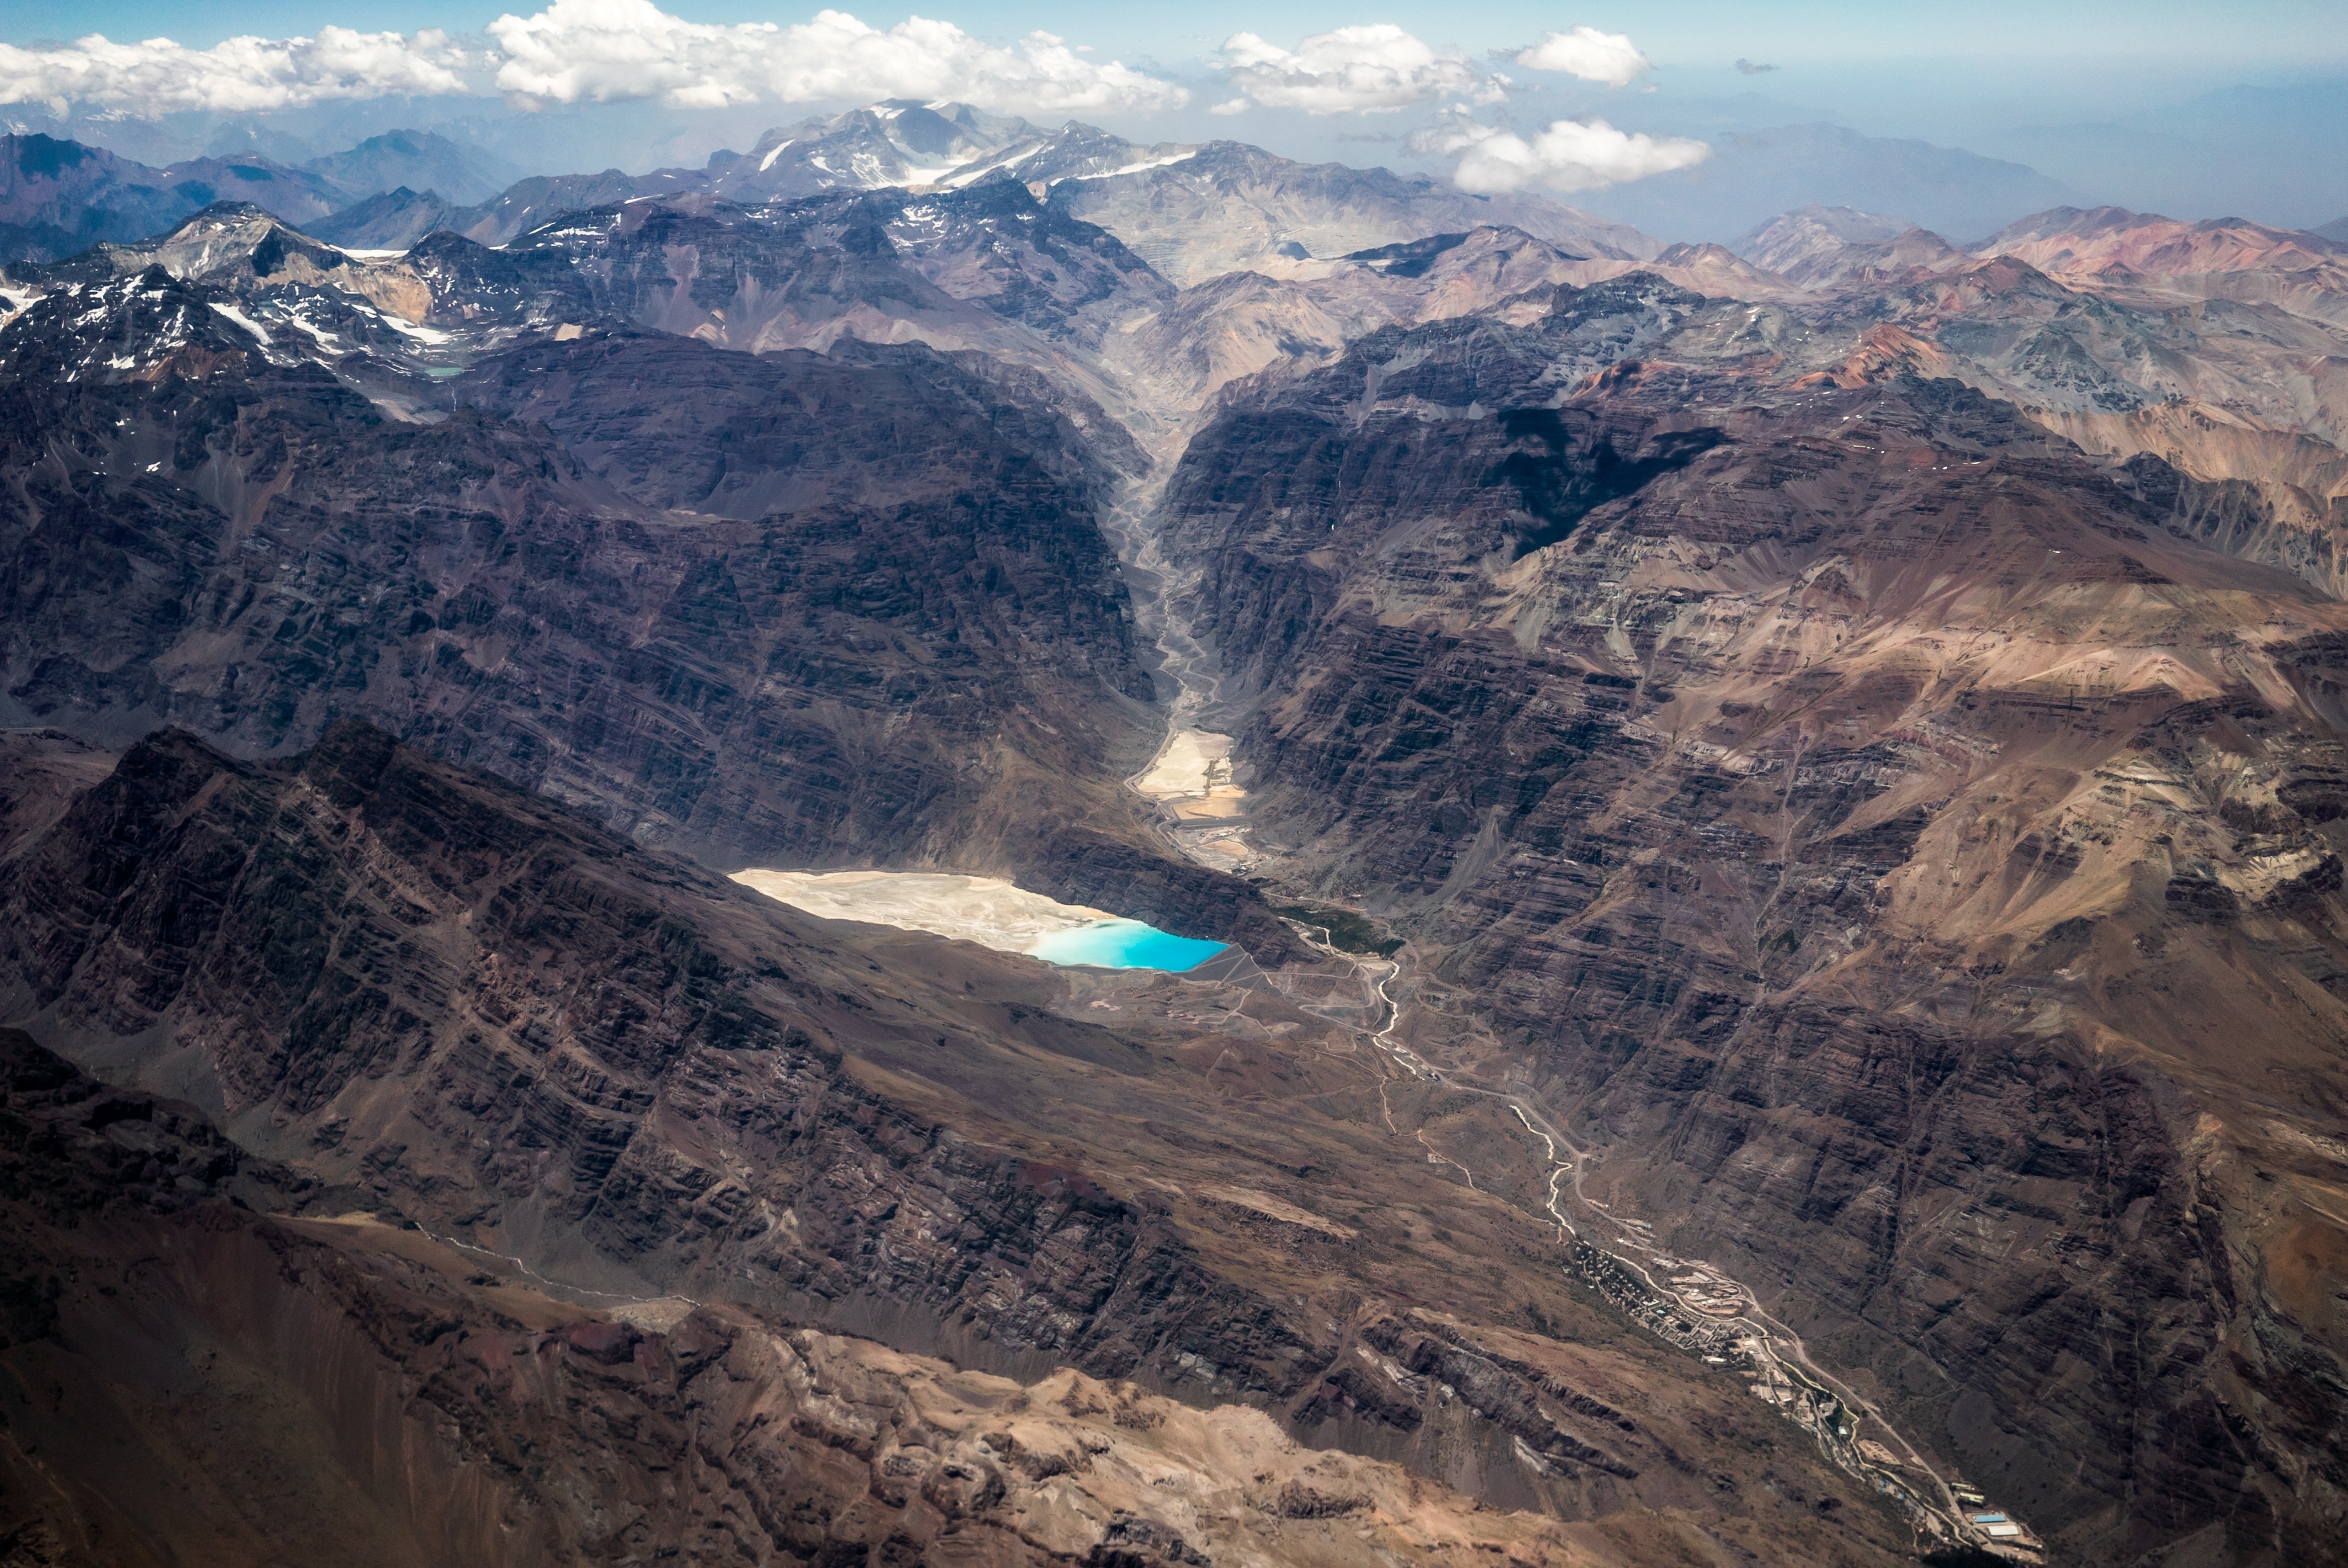
landscape, nature, wilderness, mountain, sky, hill, lake, river, valley, mountain range, village, high, extreme sport, ridge, summit, mountain landscape, geology, mountains, alps, plateau, landform, aerial photography, mountains landscape, geographical feature, mountainous landforms, geological phenomenon